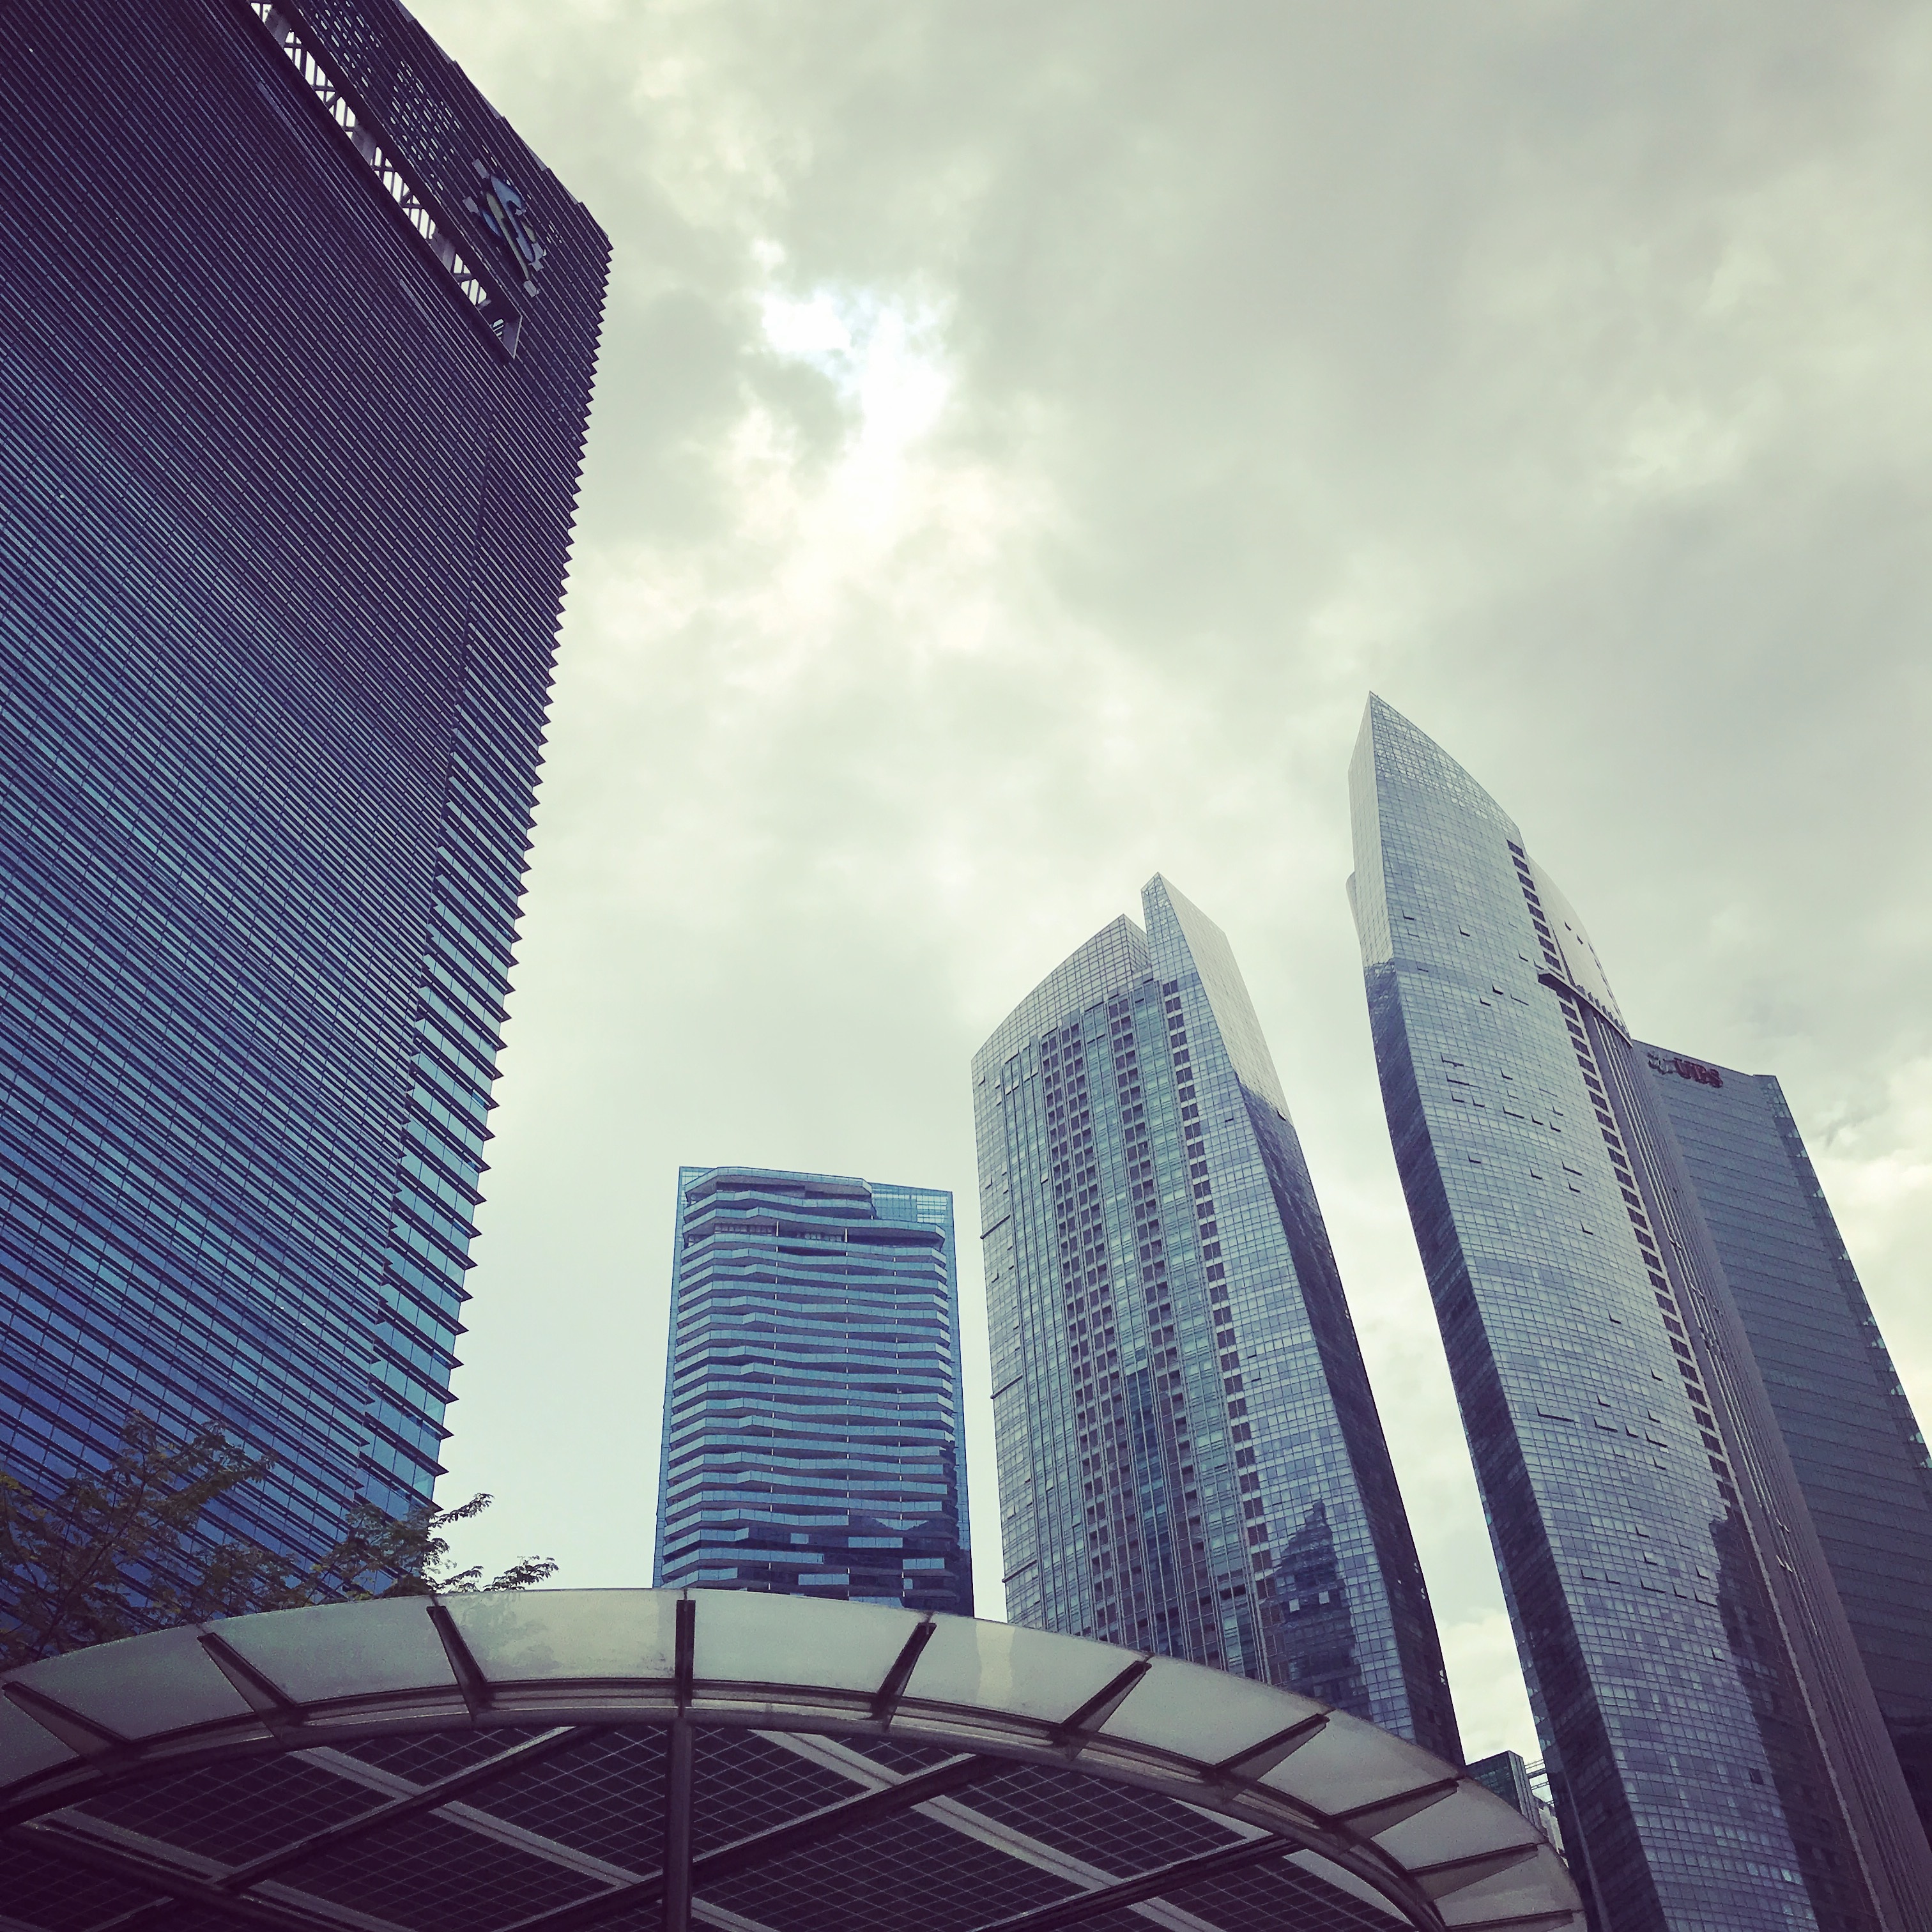
architecture, sky, skyline, building, city, skyscraper, cityscape, downtown, line, tower, landmark, facade, blue, modern, tower block, singapore, shape, headquarters, metropolis, condominium, urban area, human settlement, atmosphere of earth, metropolitan area